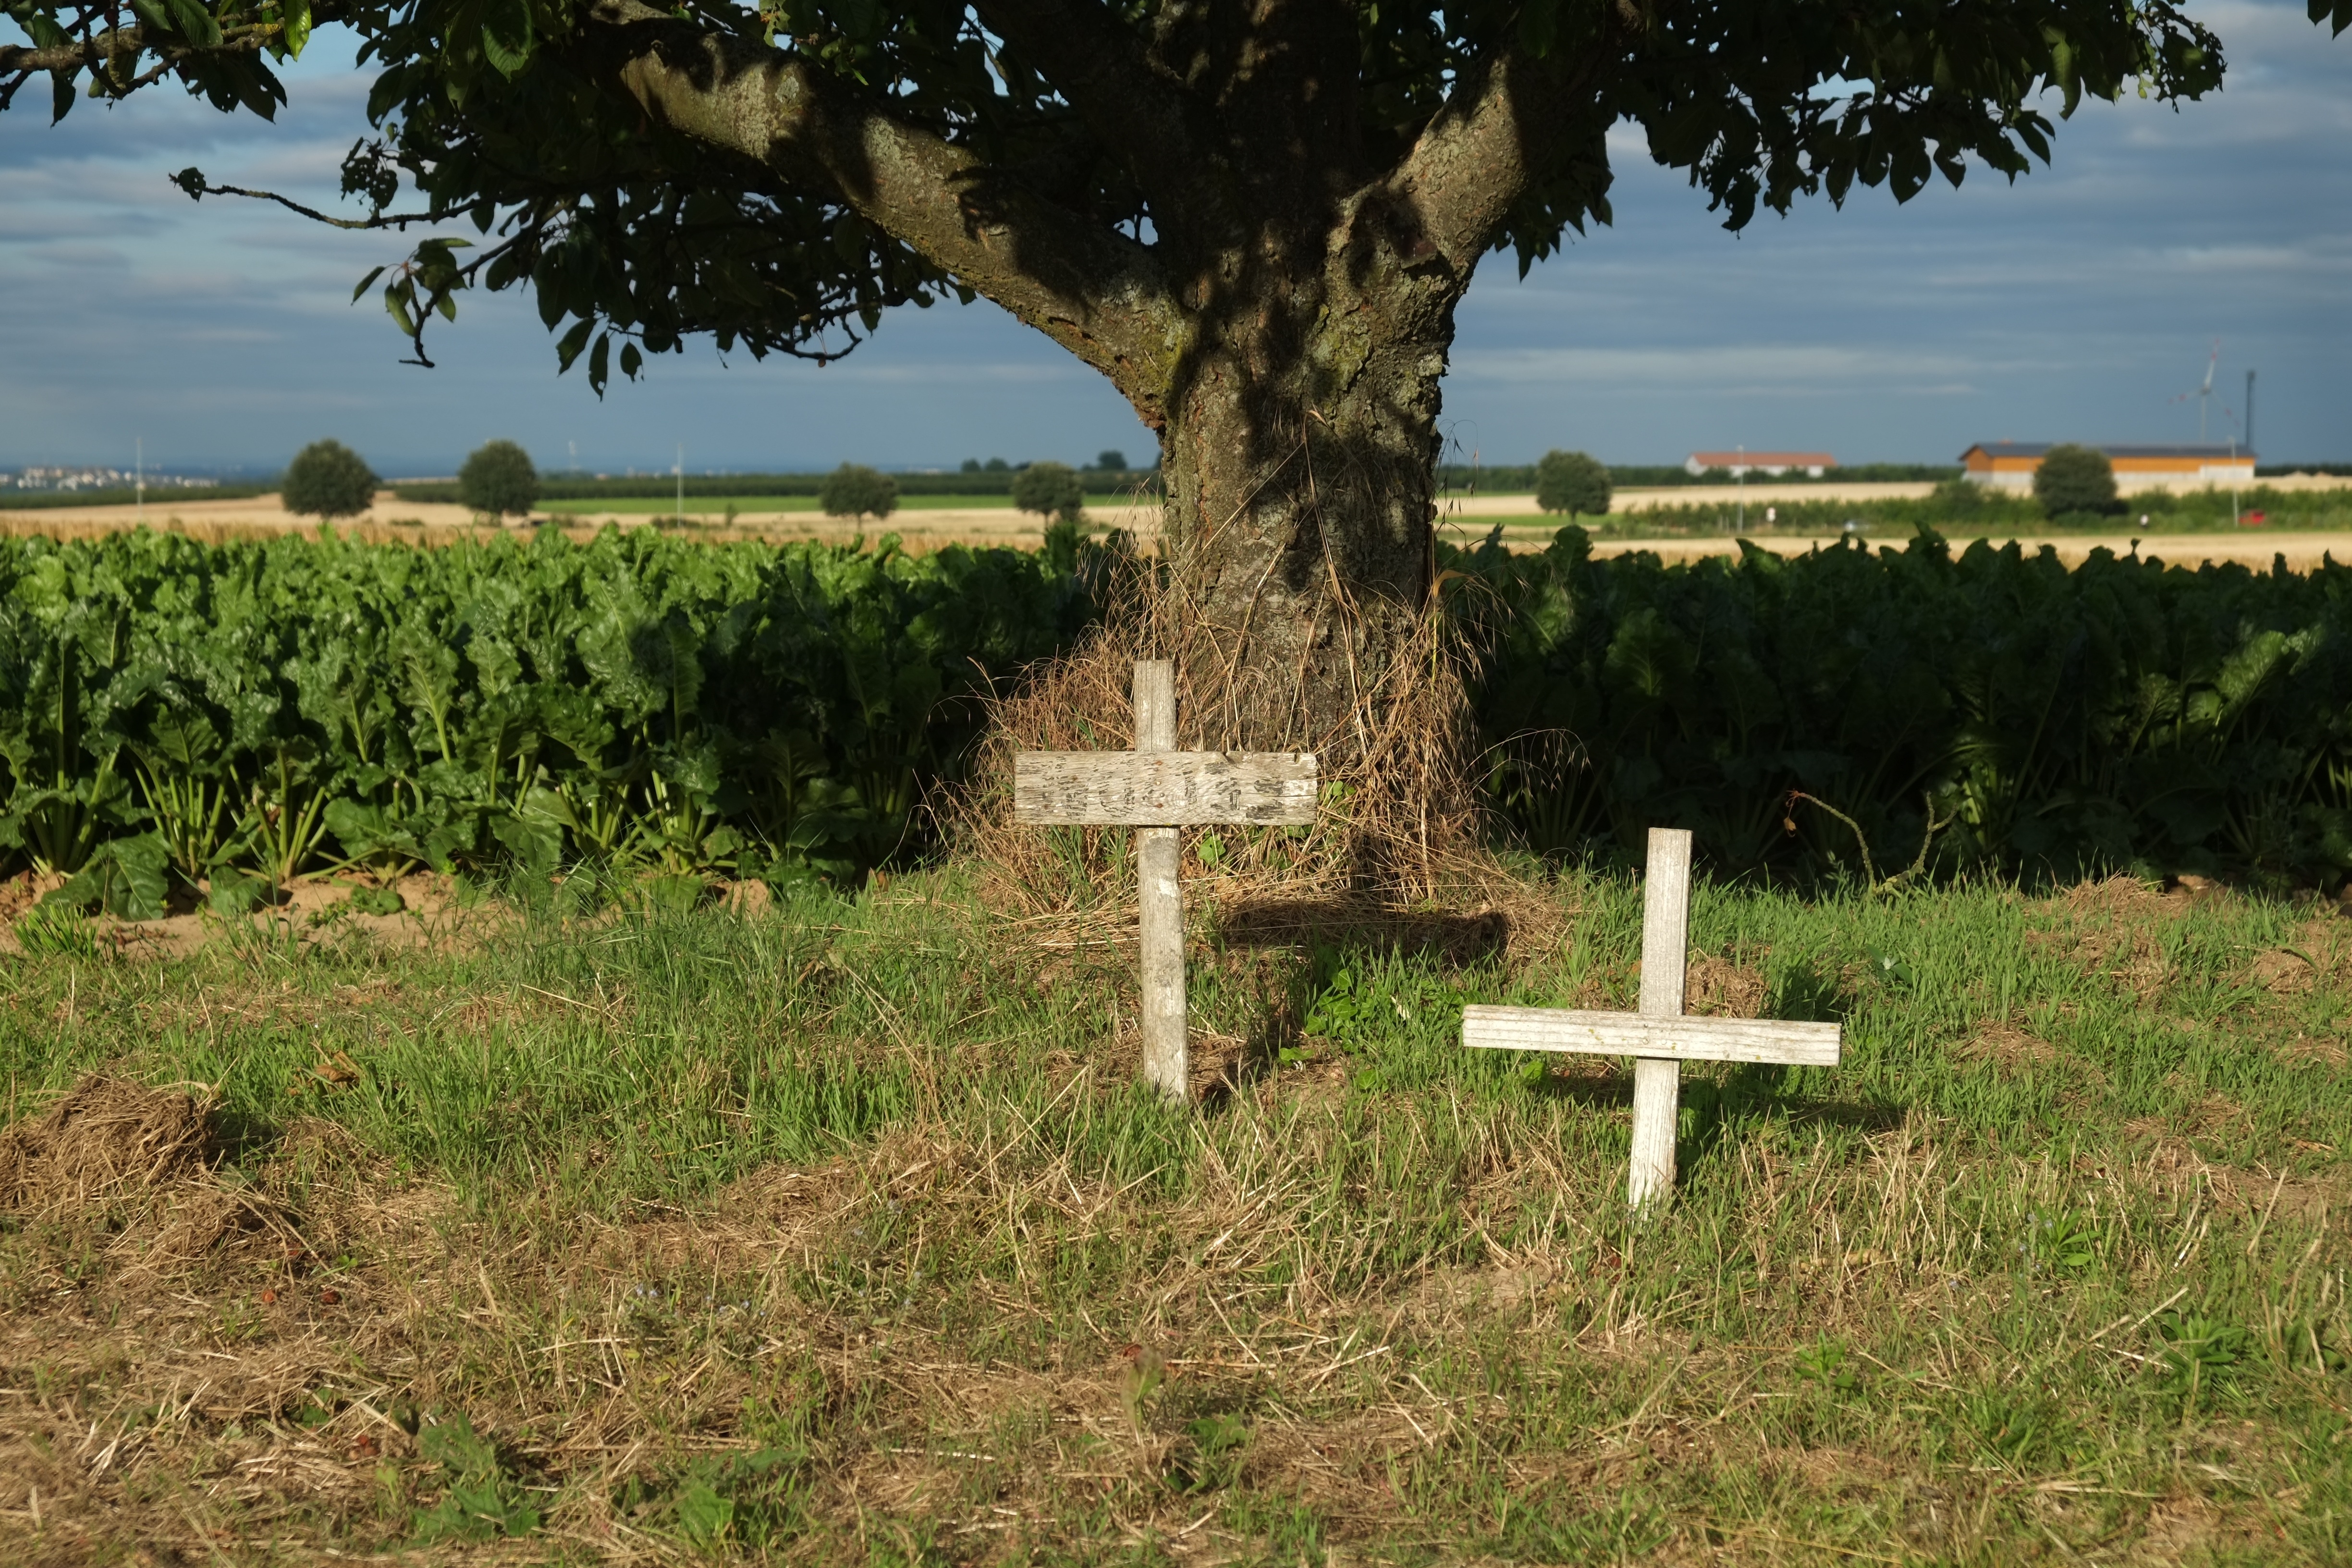
tree, nature, plant, field, flower, sadness, soil, memory, cross, cemetery, agriculture, death, grave, commemorate, pain, tomb, graves, silent, loss, transient, mourning, farewell, rural area, suffering, woody plant, arecales